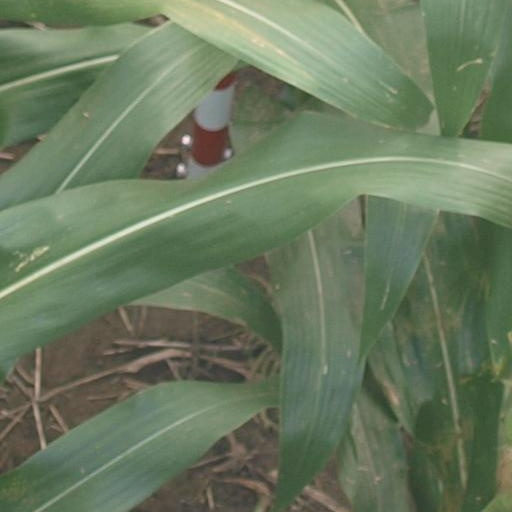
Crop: maize; corn